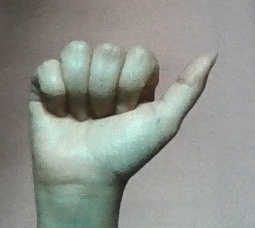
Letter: dhad